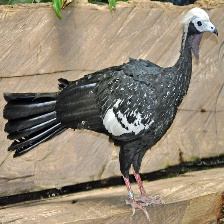
Species: BLUE THROATED PIPING GUAN
Scientific name: PIPILE CUMANENSIS